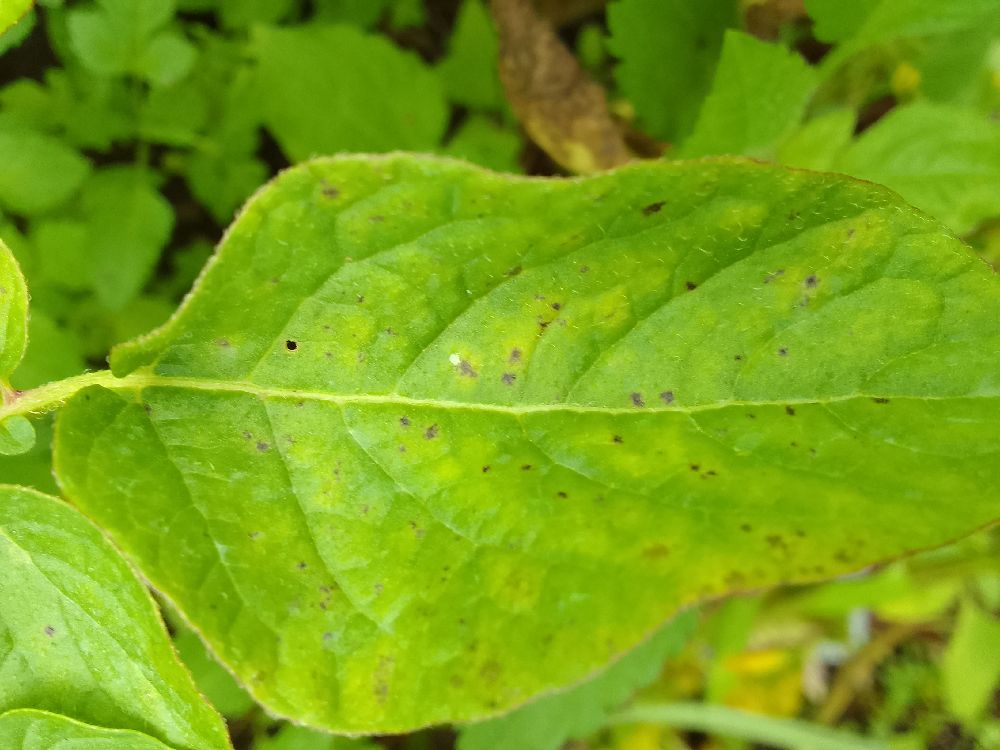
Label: Early blight